Joseph Gurney Cannon

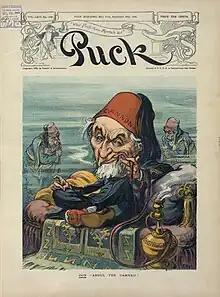
The cover of "Puck" for September 30, 1908, satirizing Cannon as "Abdul the Damned," the Ottoman sultan and subject of frequent assassination and deposition attempts.

As early as 1905, Cannon had expressed confidence that he was a contender for the 1908 presidential nomination. Ultimately, Roosevelt was able to maneuver the delegates at the 1908 Republican National Convention in support of William Howard Taft, his Secretary of War. Cannon received 51 of the 54 Illinois delegates and a handful from other states, finishing a distant fourth. Taft was nominated easily on the first ballot. Nevertheless, Cannon was influential at the convention, engineering the party platform and the nomination of conservative James S. Sherman of New York, one of his strongest House allies, for vice president.